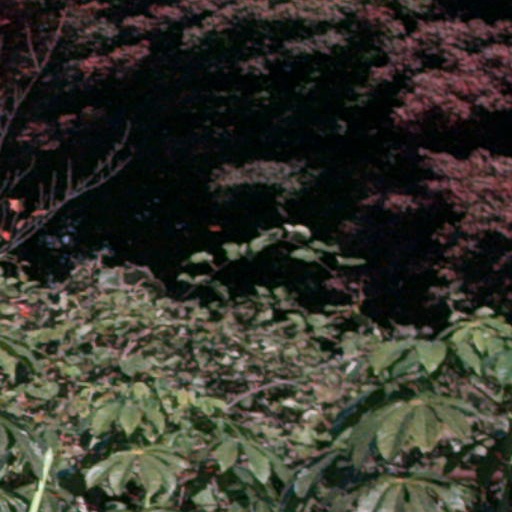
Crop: cassava